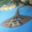
Label: ray